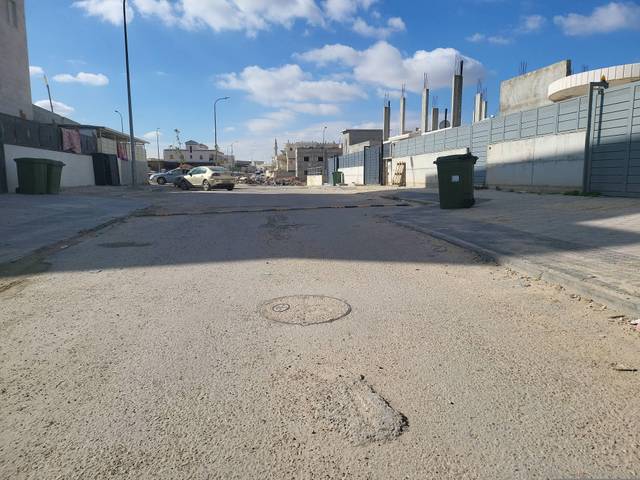
Region: Israel
Coordinates: 31.379, 34.762